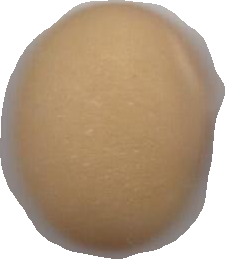
Variety: Anjasmoro